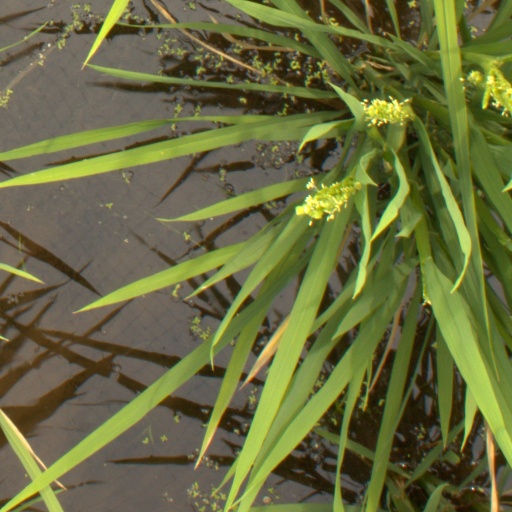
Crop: rice